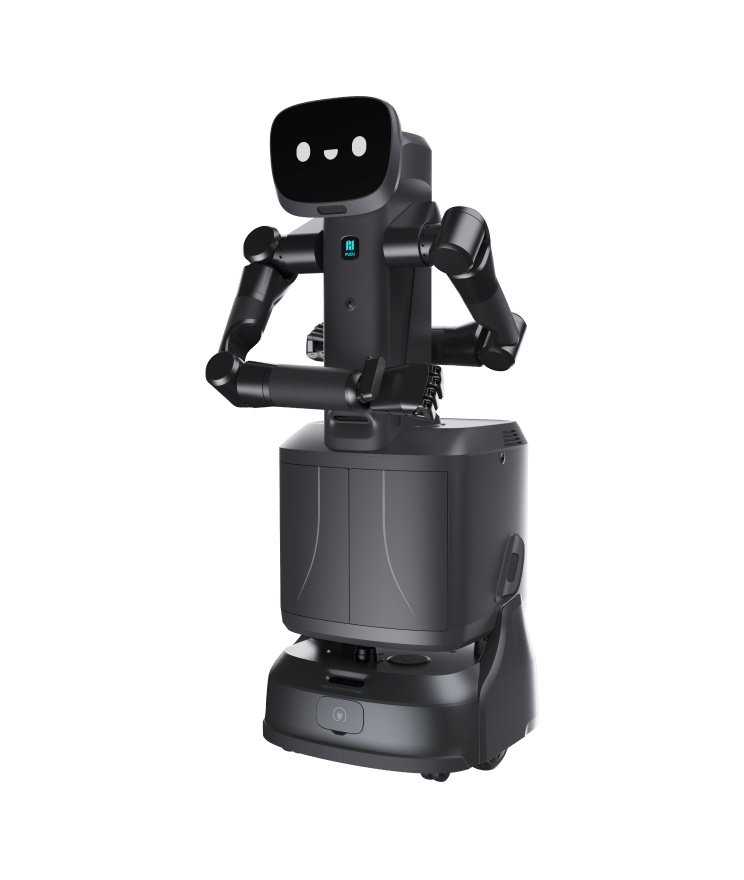
FlashBot Arm
Brand: AI Greeting Robot
FlashBot Arm, is a next-generation dual-arm service robot designed to perform complex, human-like tasks in dynamic environments. By integrating embodied AI, precision manipulation, and advanced perception systems, it goes beyond traditional delivery — offering true autonomous task execution with seamless navigation, natural interaction, and safety-first design. Ideal for smart buildings, high-end service scenarios, and interactive customer experiences. Embodied AI for Autonomous Task Execution Combining humanoid manipulation and embodied intelligence, FlashBot Arm autonomously completes multi-step tasks, setting a new standard for intelligent service automation. 7-DOF Dual Arms with 2m Operating Reach The robot’s two robotic arms each feature 7 degrees of freedom, allowing for complex movement, object handling, and wide-range operations across a 2-meter working diameter. Natural Multi-Modal Interaction Voice, touch, and screen-based AI interaction make the robot approachable, intuitive, and ideal for customer-facing applications like marketing, concierge services, and guided assistance. Specifications Machine Dimensions (L × W × H): 539 × 515 × 1440 mm (21.22” × 20.28” × 56.7”) Capacity: 15 kg (33.07 lbs) Charging Time: 4 hours Working Duration: 8 hours (no load) Mapping Method: VSLAM + Lidar SLAM Minimum Path Width: 65 cm (25.59”) Display Screen: 10.1-inch Touch Screen Degrees of Freedom (DOF): Arm: 7 Hand: 6 Active + 5 Passive Maximum Reach Range of Both Arms: 1600 × 2000 × 1600 mm (63” × 78.7” × 63”)
Category: Home & Garden > Household Appliances